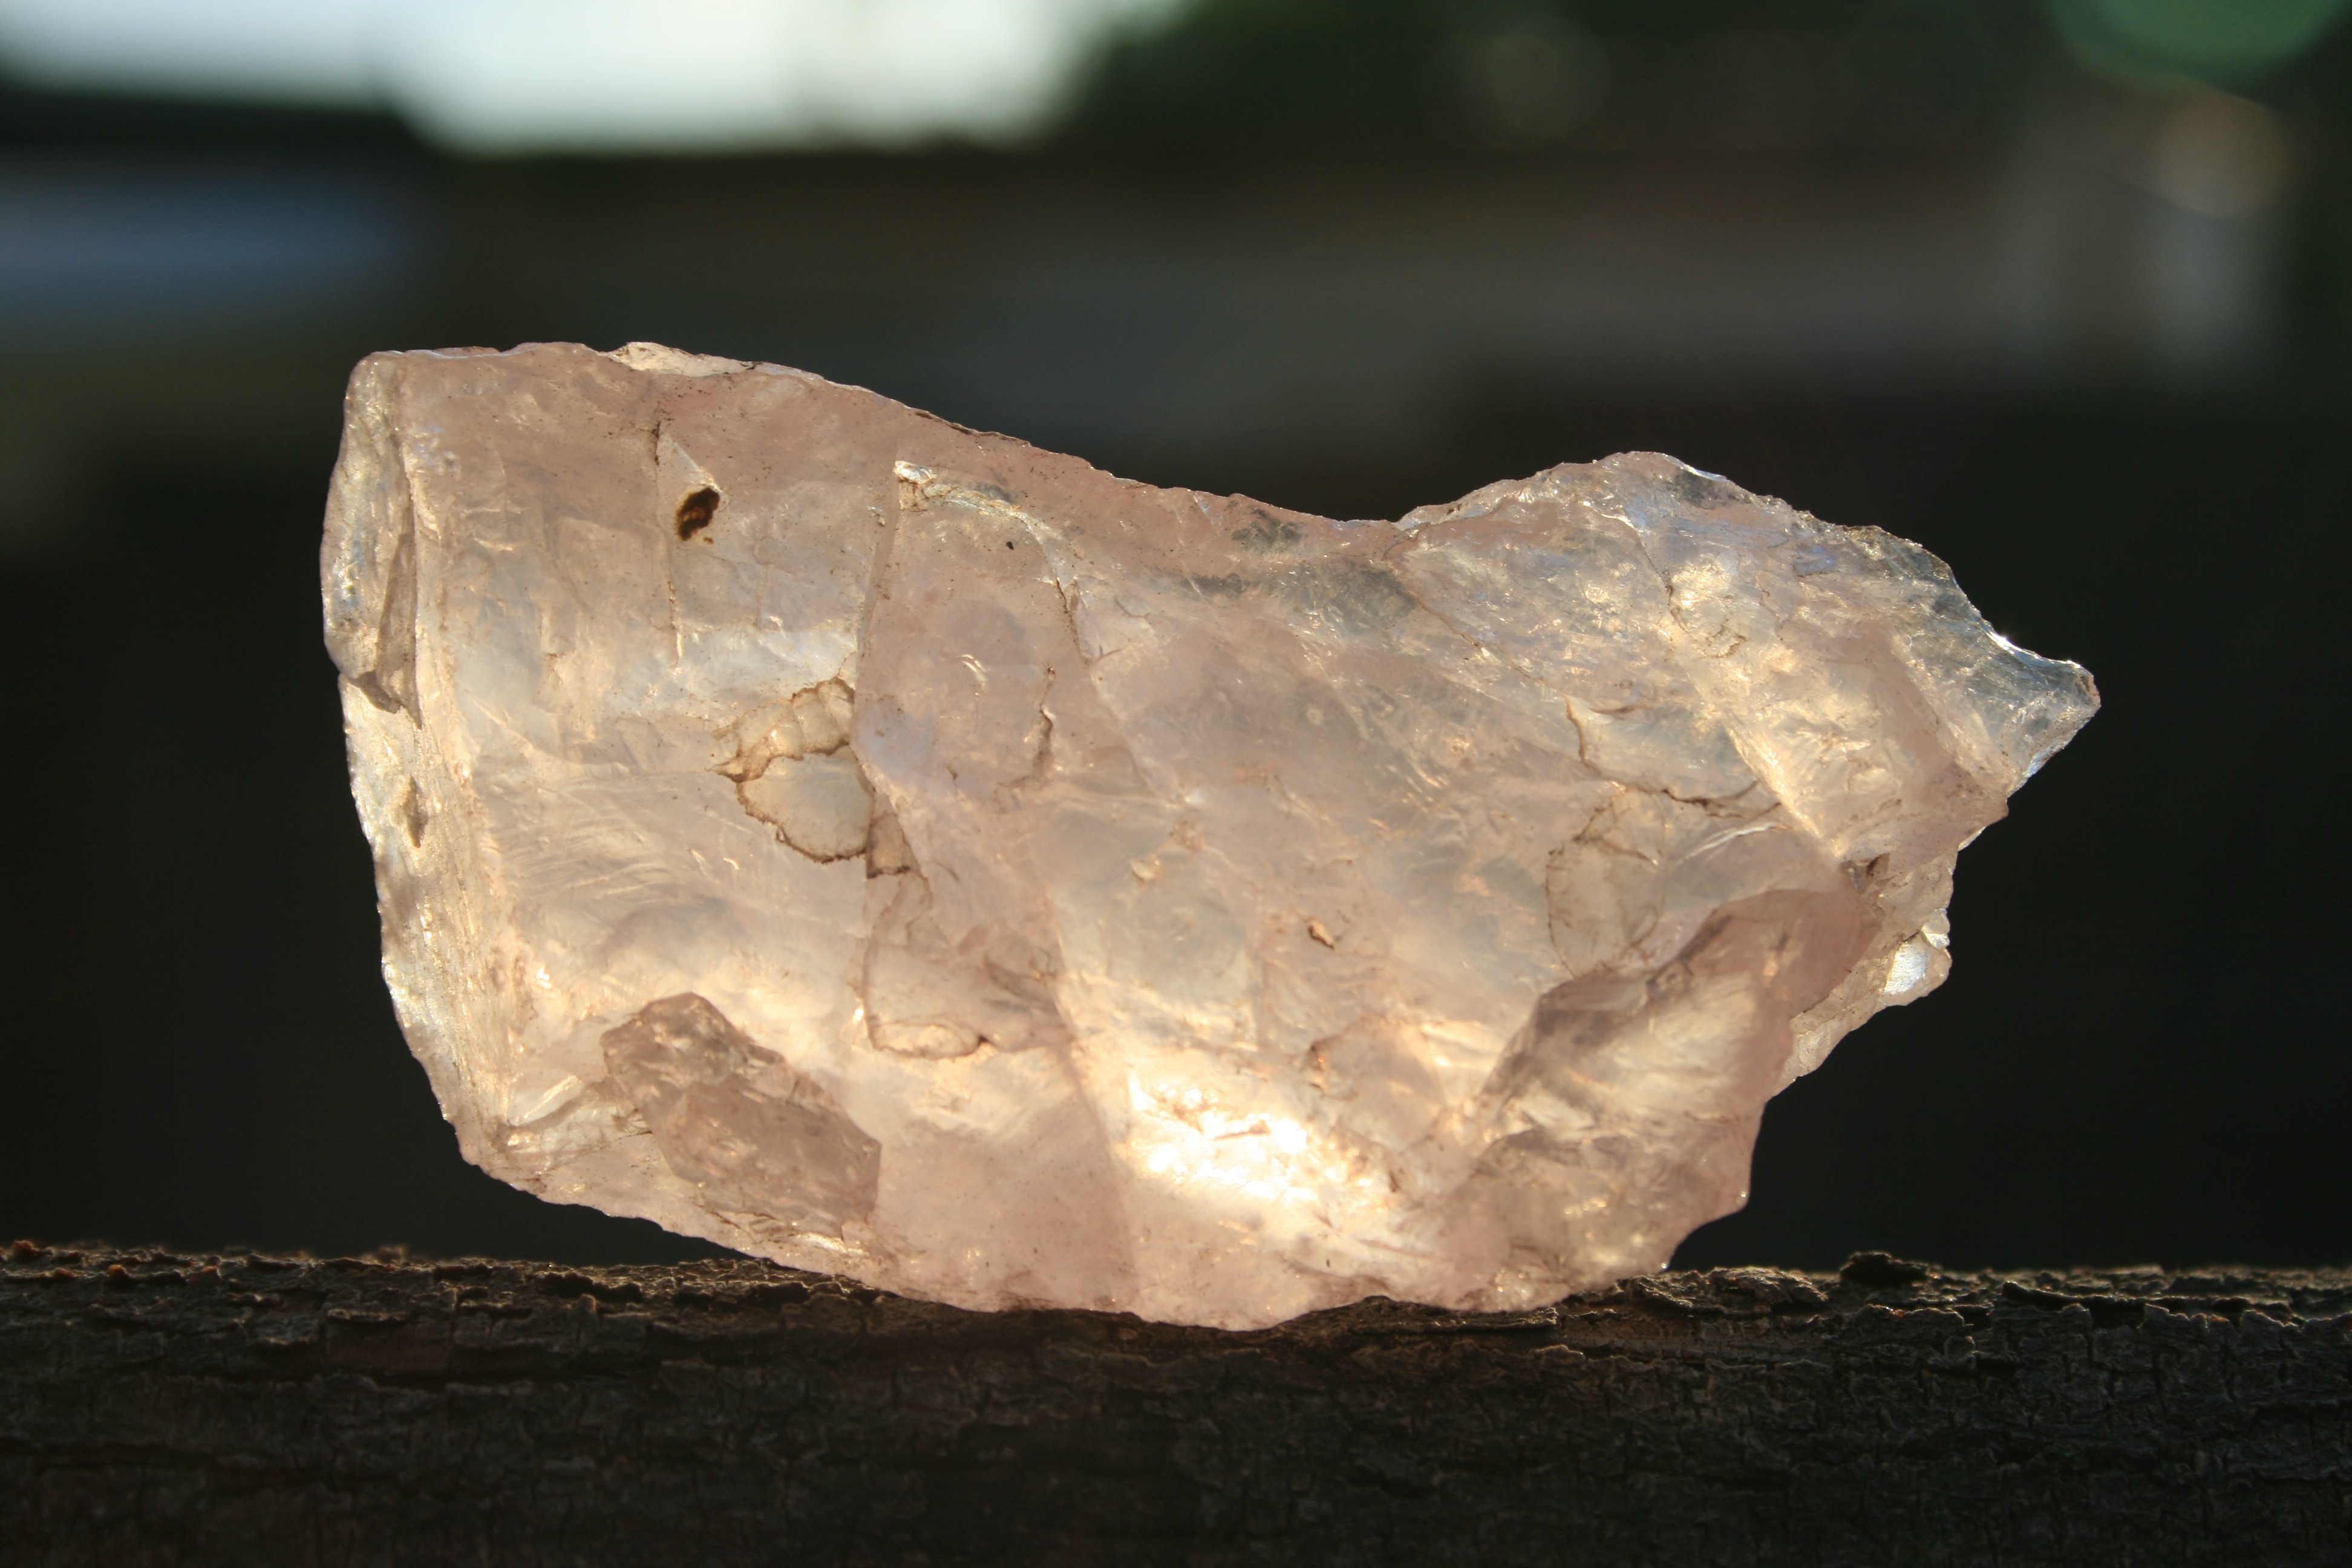
rock, light, stone, rose, pink, reflective, crystal, shiny, mineral, quartz, semi precious, stone tool, igneous rock